Maizhokunggar County

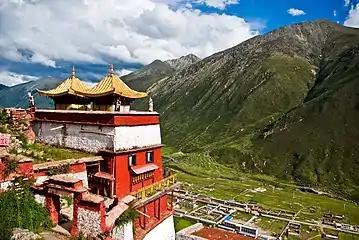
Drigung Monastery in the east of the county

Scenic spots include the Bri-gung (Drigung) Monastery and the Dezhong Hot Spring, as well as the nature reserves.